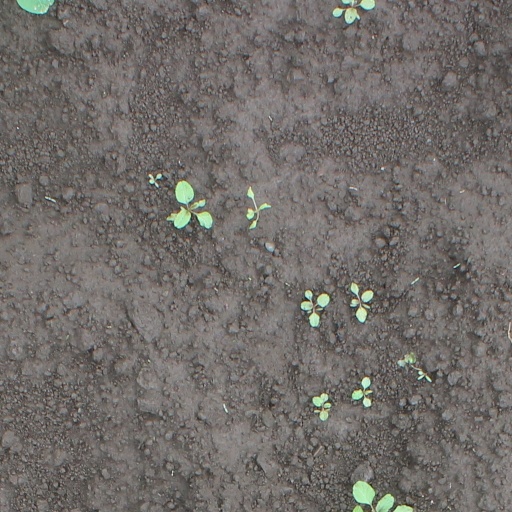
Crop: soybean